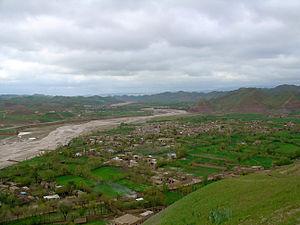
Qala-I-Naw est une ville d’Afghanistan qui aurait une population de 9 000 habitants en 2006.